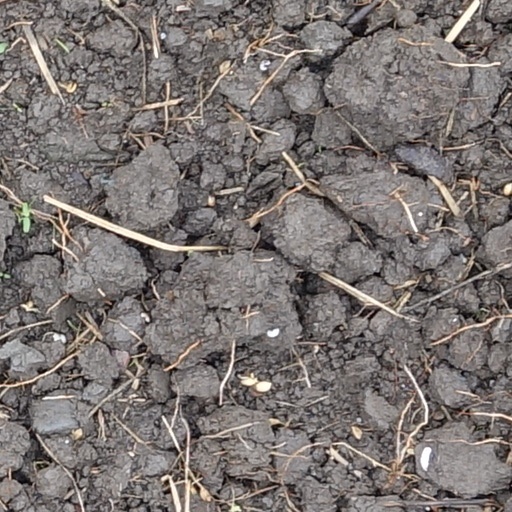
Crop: wheat